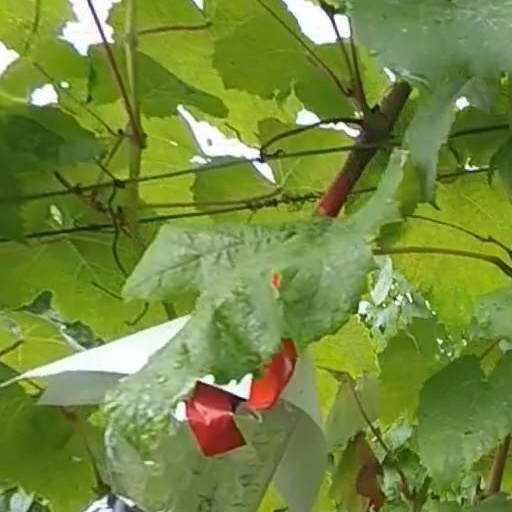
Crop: grape